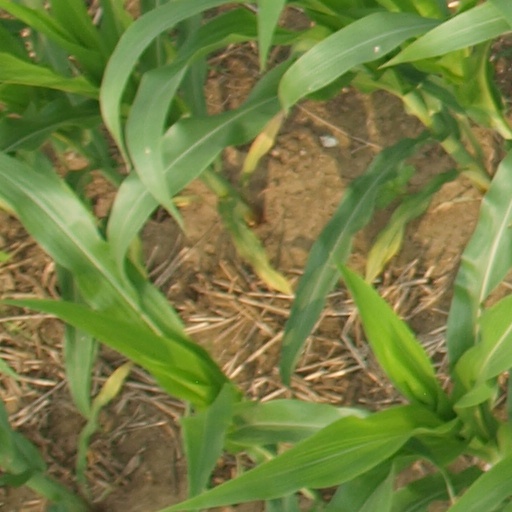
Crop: maize; corn